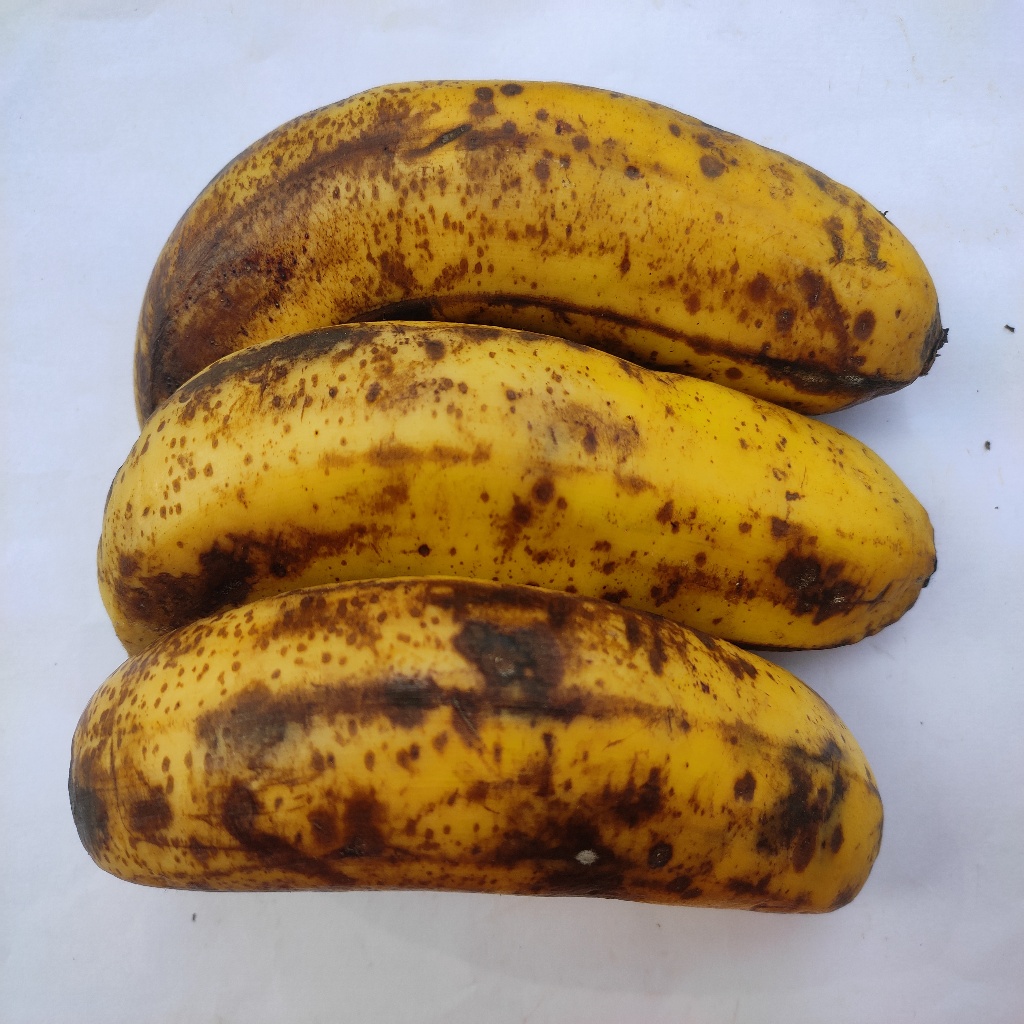
Crop: banana
Quality class: Defect